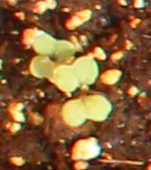
Label: Canola